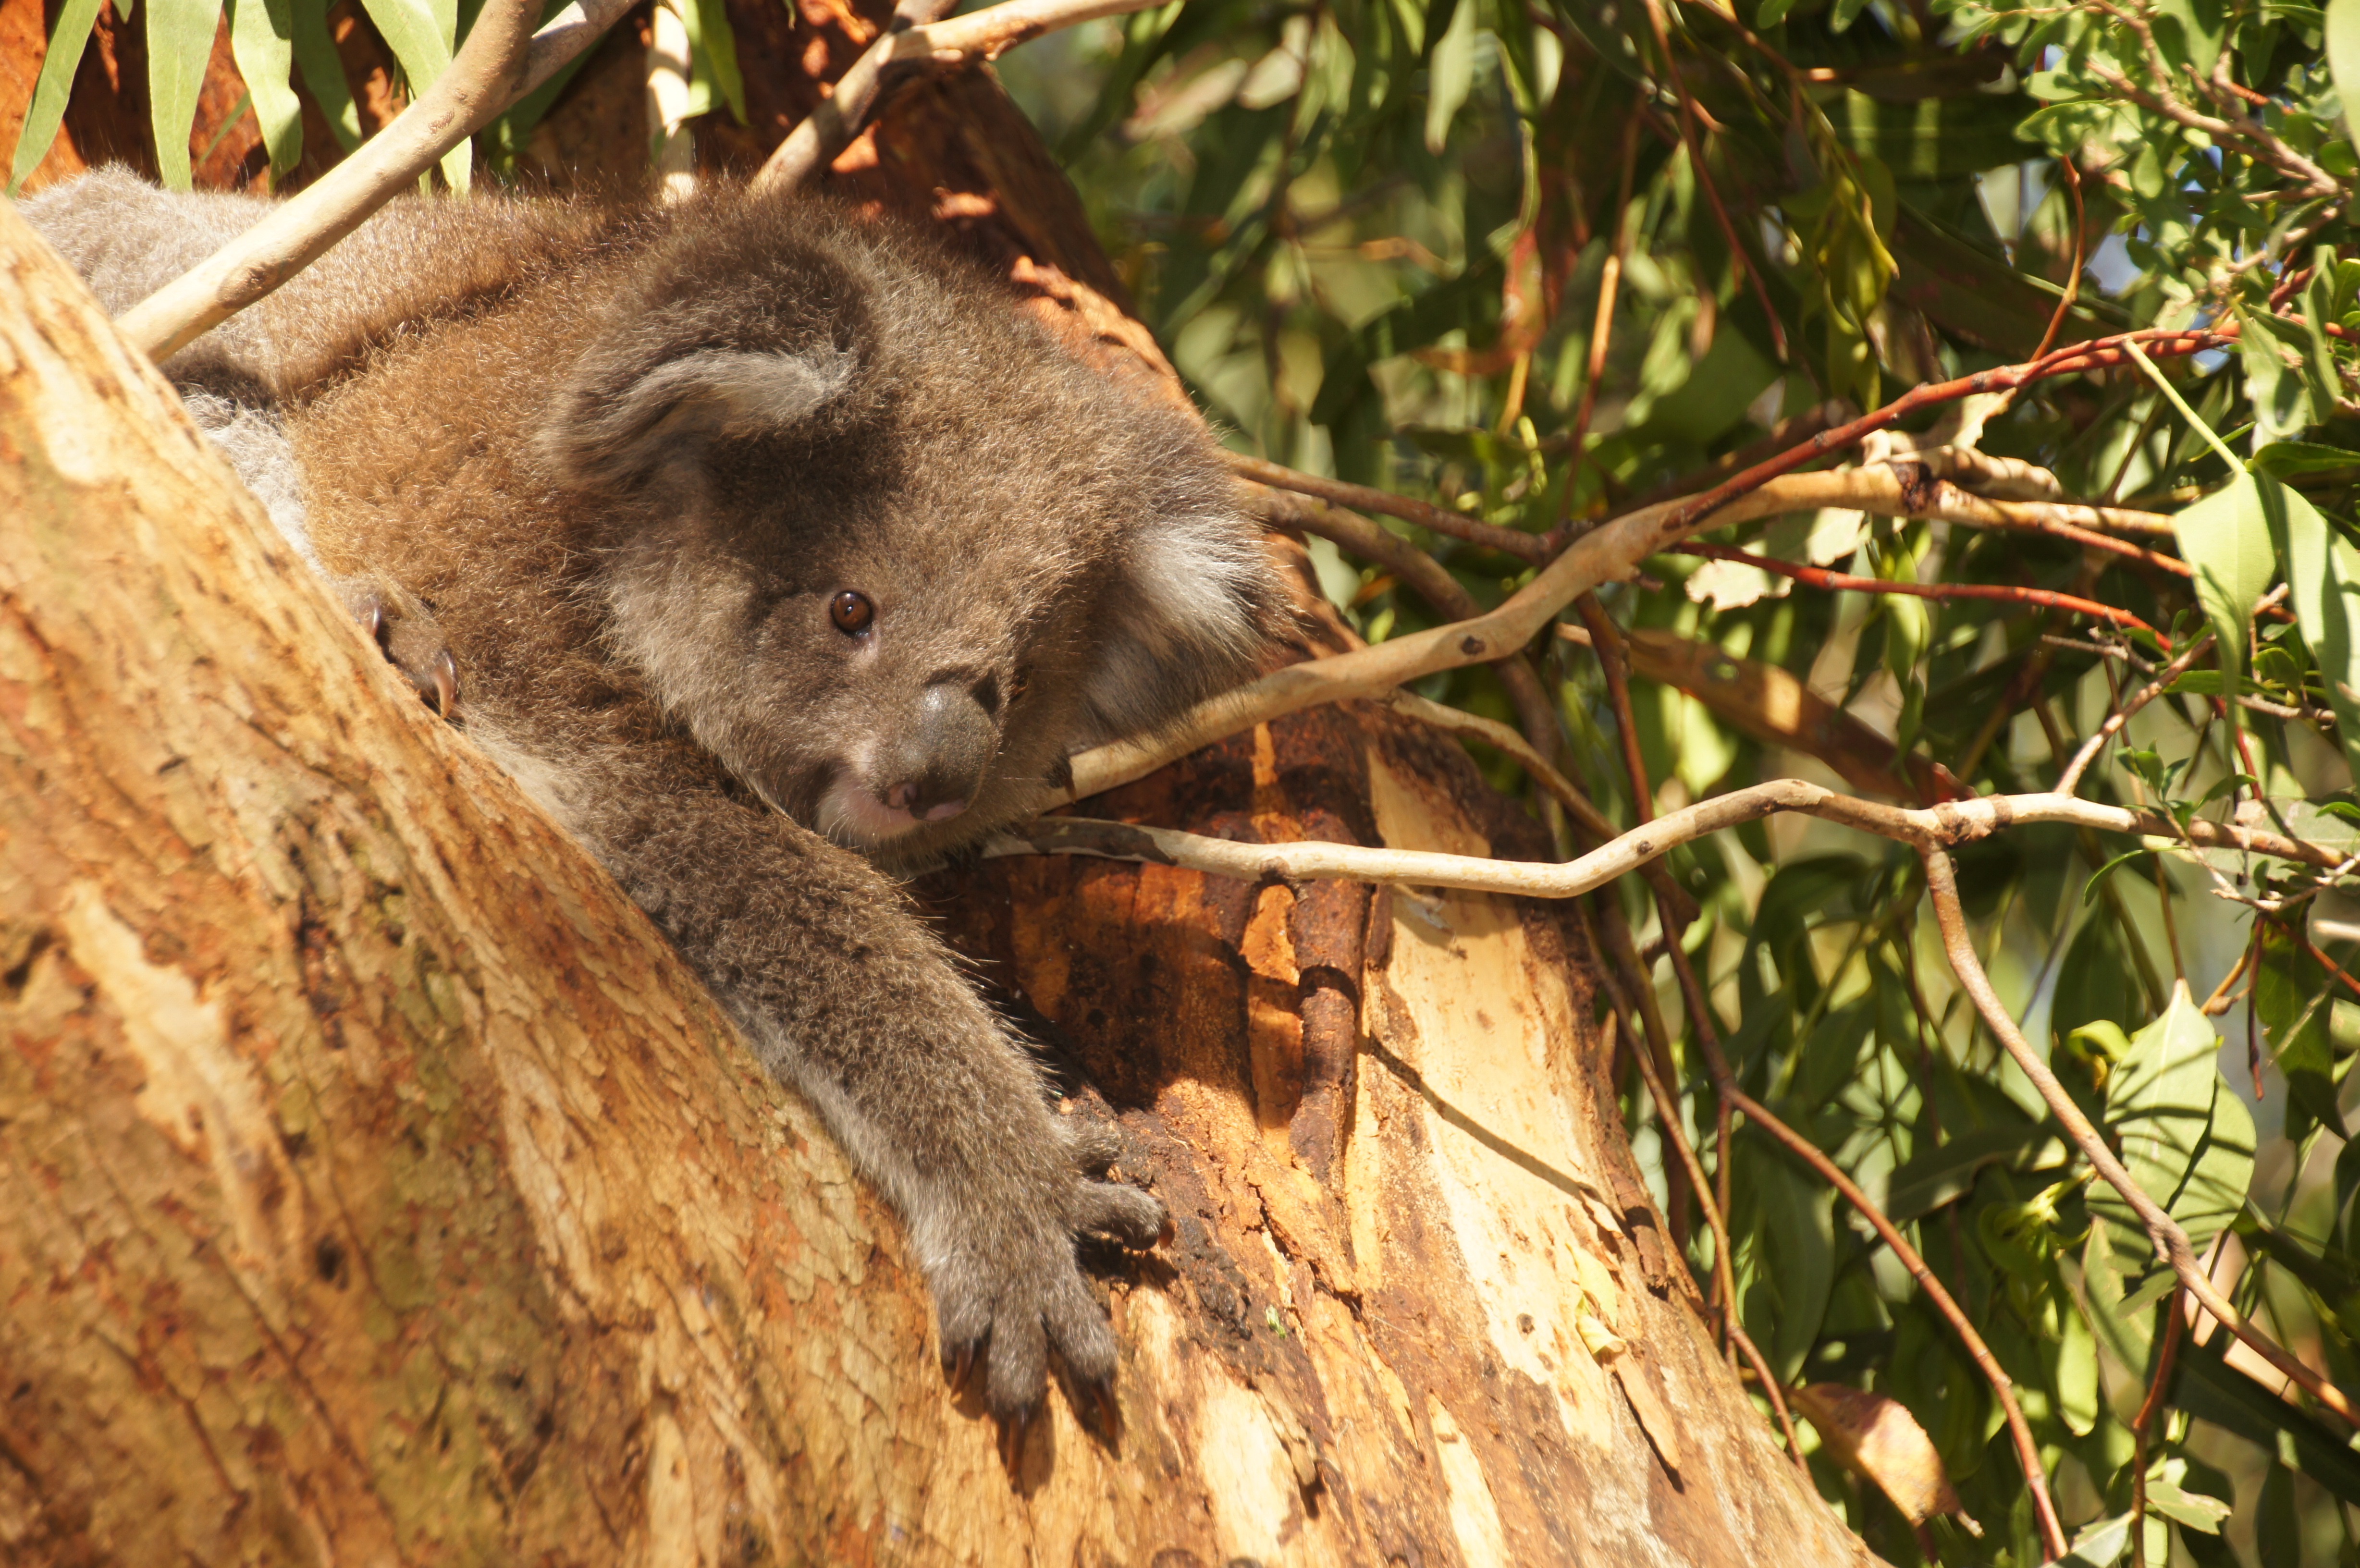
branch, sweet, animal, wildlife, mammal, rest, baby, fauna, australia, lazy, vertebrate, cuddly, koala, marsupial, nature conservation, young animal, purry, ashen koala, koala bear, philip island, baby koala